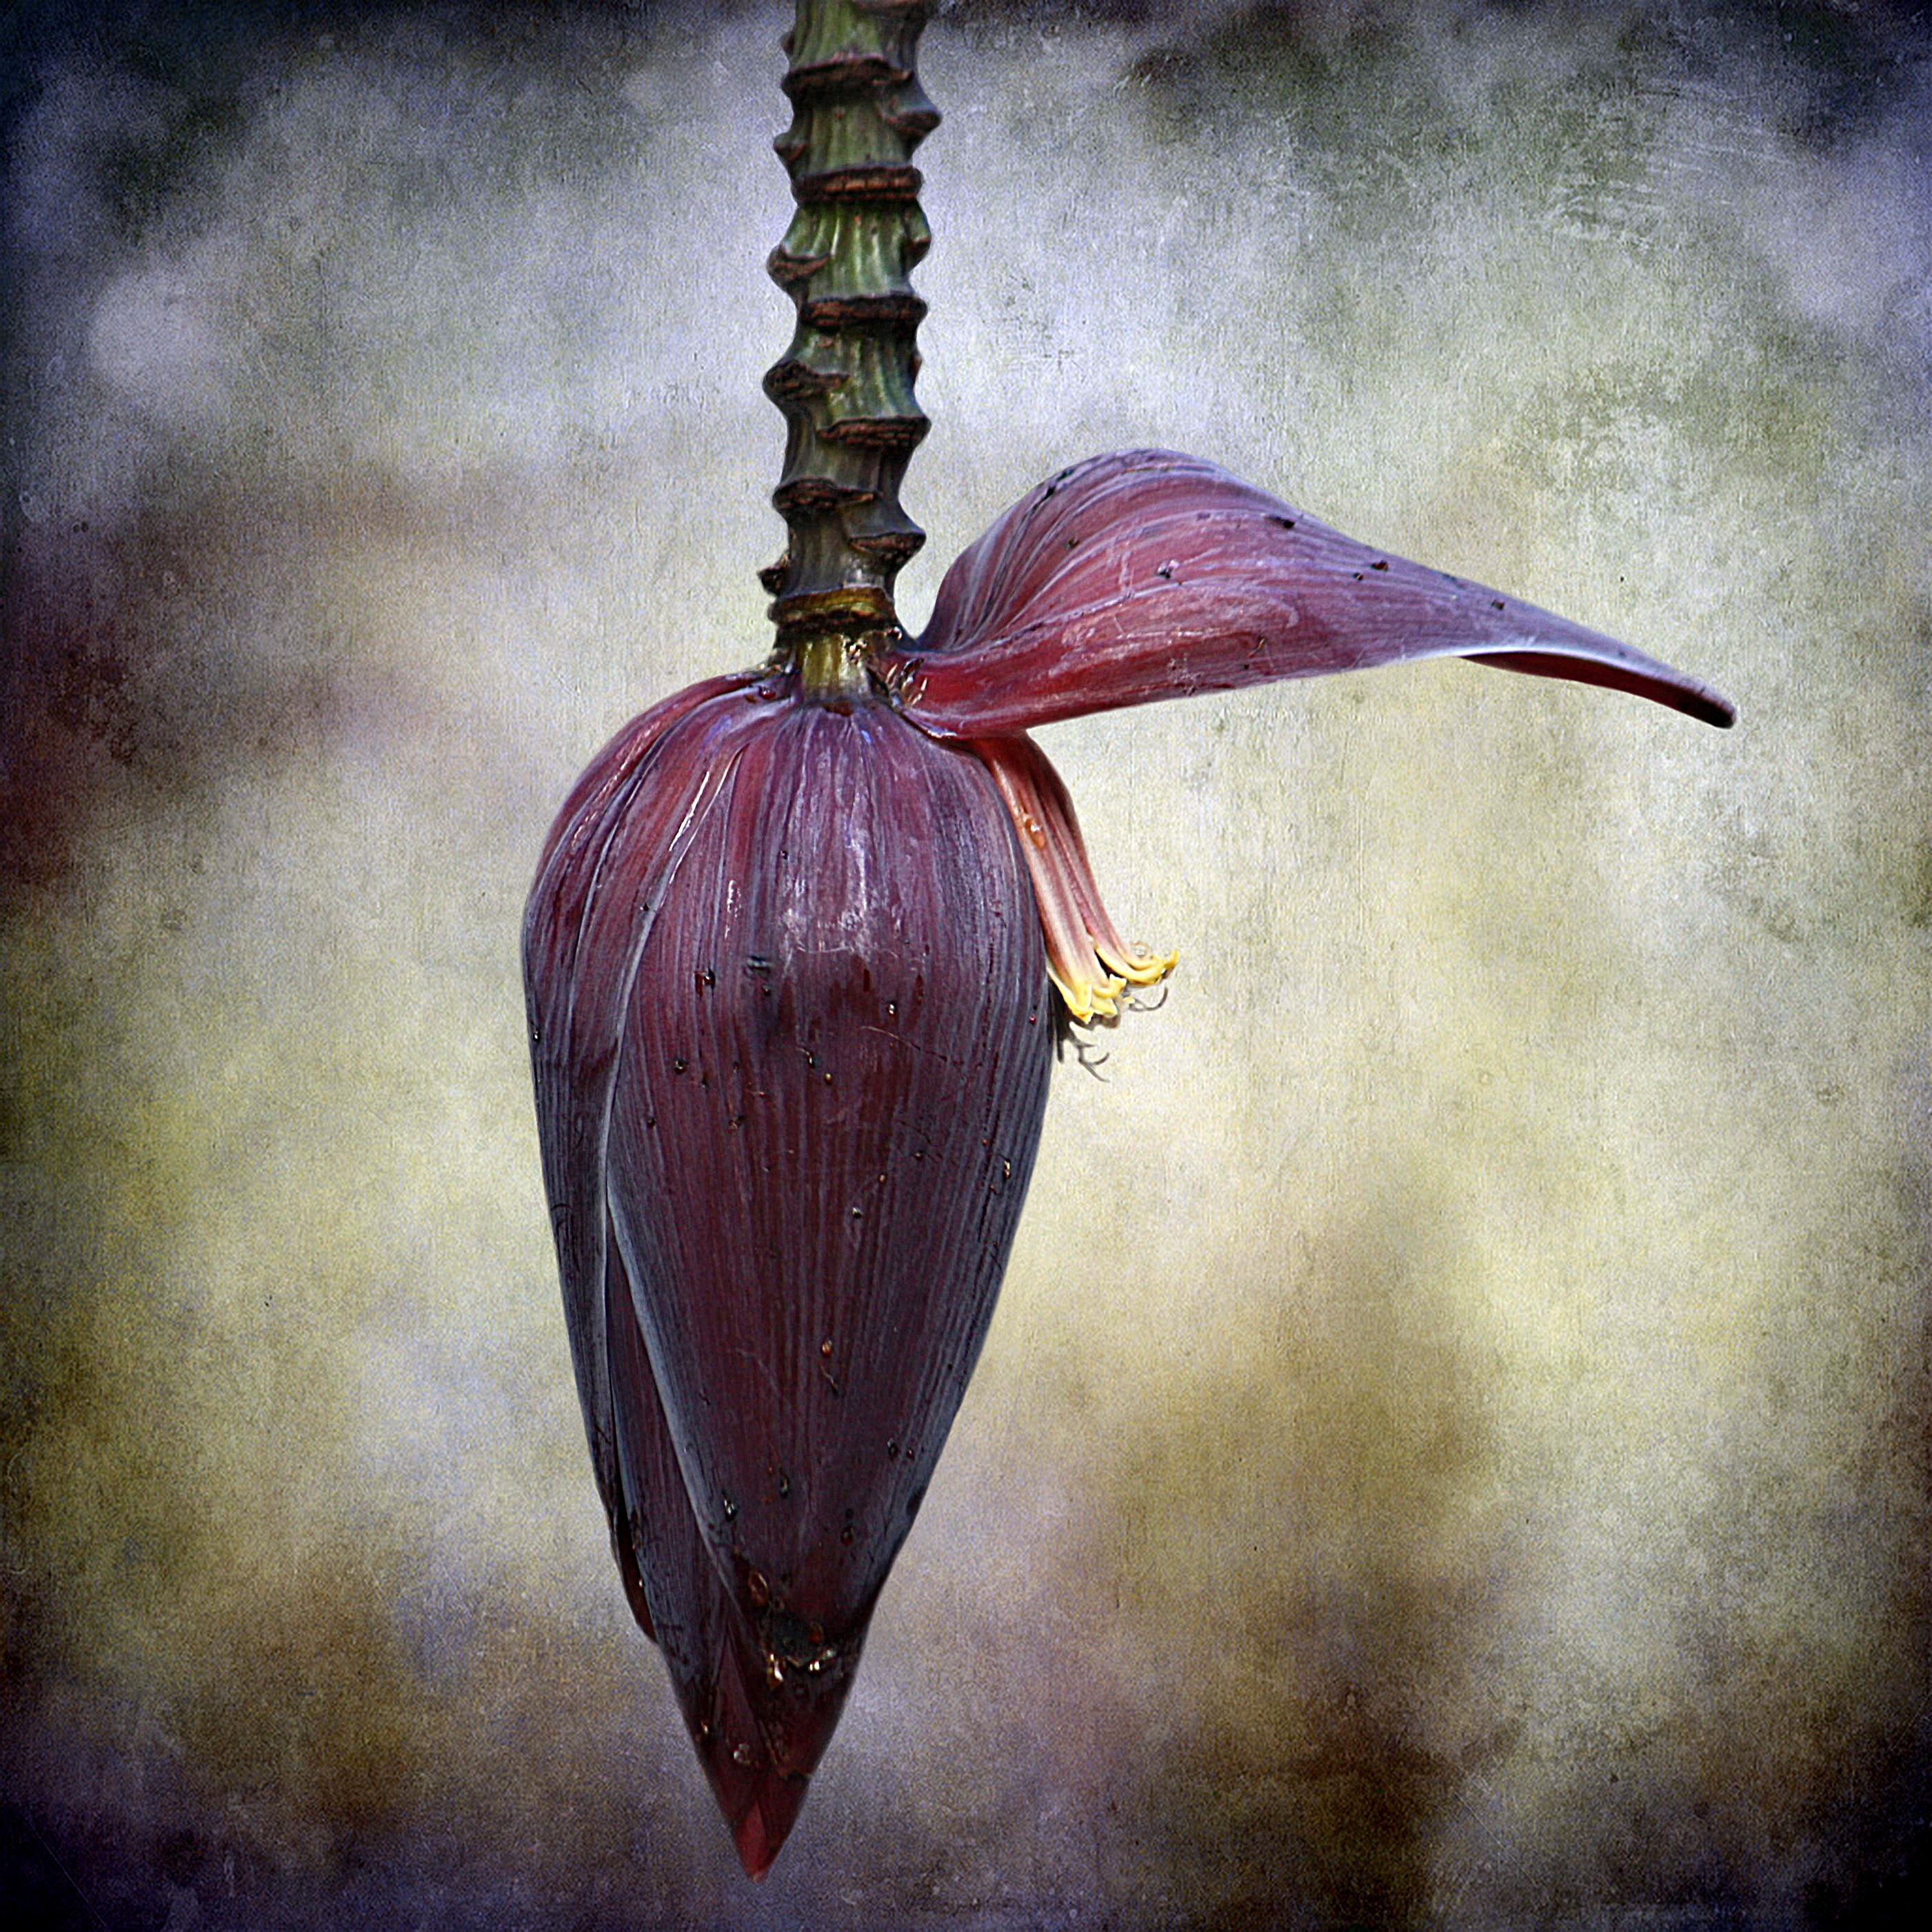
outdoor, wing, fruit, flower, purple, food, tropical, color, grow, agriculture, banana, delicious, painting, illustration, plantation, hang, organ, edible, screenshot, macro photography, still life photography